Women in music

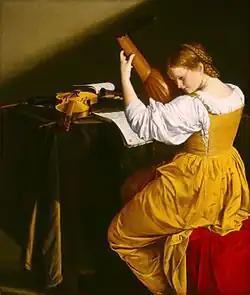
"The Lute Player," by Orazio Gentileschi, presumed to be a portrait of Italian composer Francesca Caccini

Francesca Caccini (1587–1641) was an Italian composer, singer, lutenist, poet, and music teacher. When she sang at the wedding of Henry IV of France and Maria de Medici in 1600, Henry praised her as the best singer in France. In her native country, she worked in the Medici court as a teacher, chamber singer, rehearsal coach, and composer of both chamber and stage music.